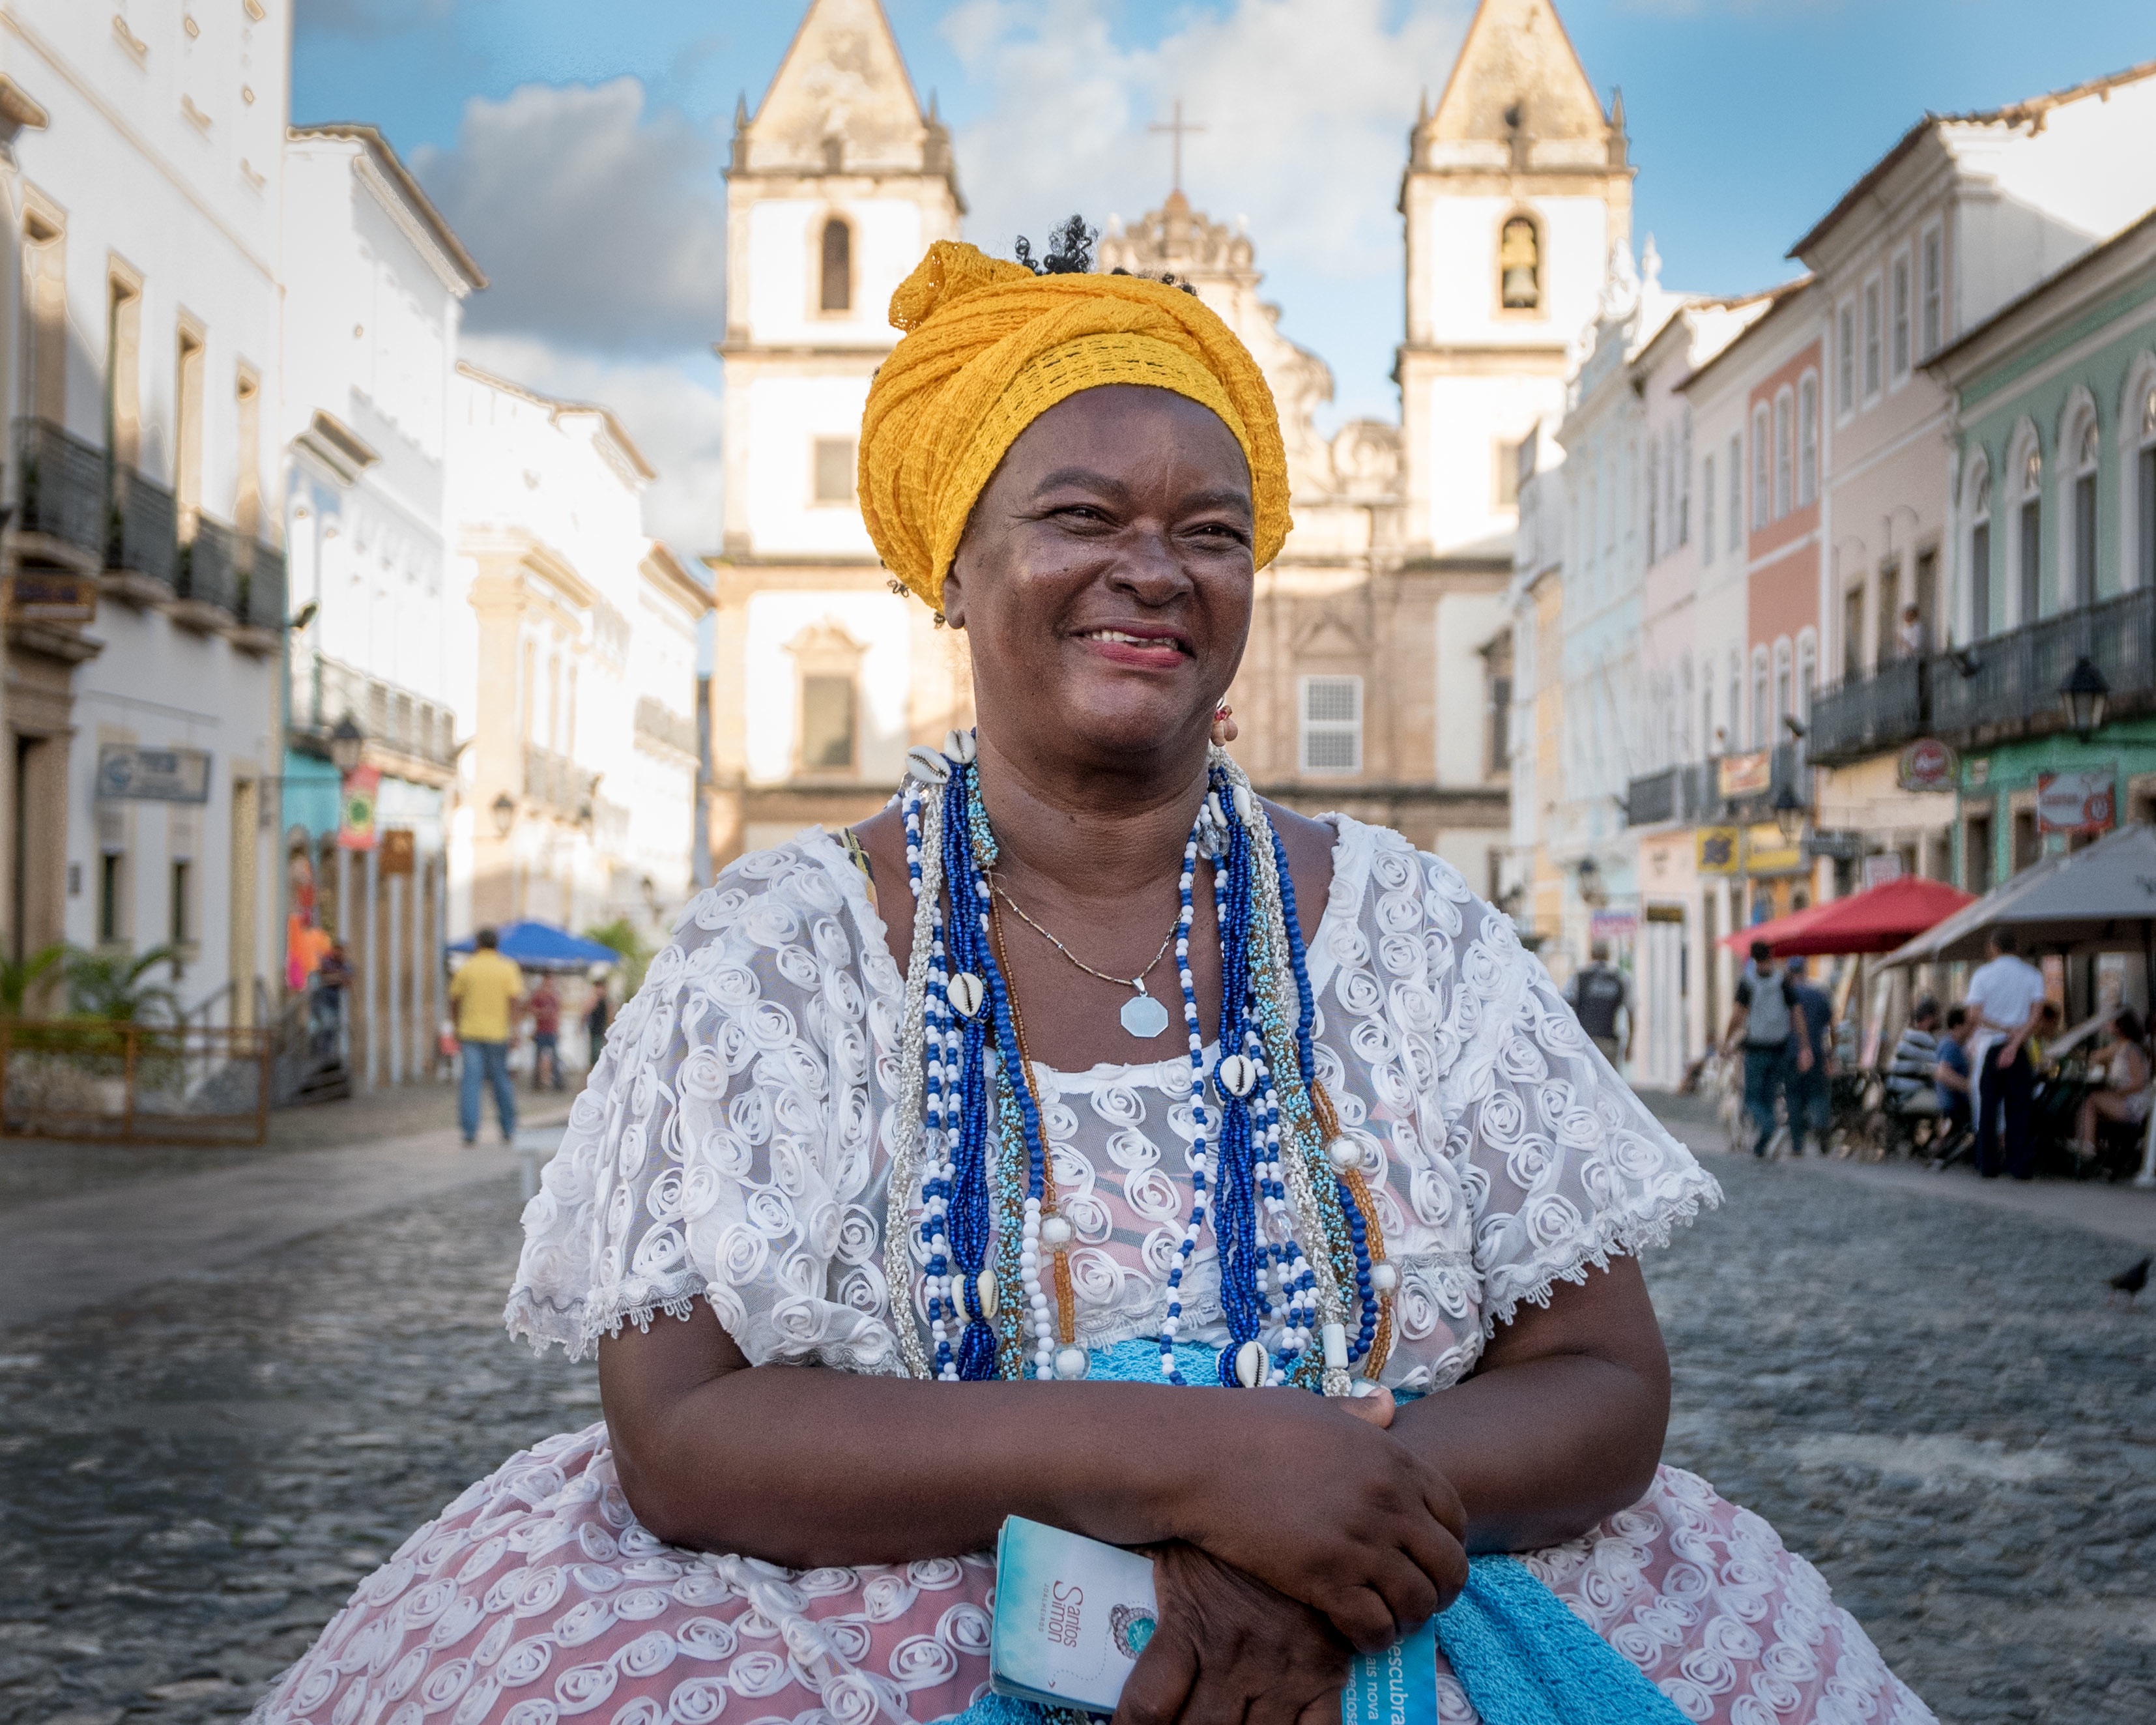
people, street, vacation, travel, spring, tourism, temple